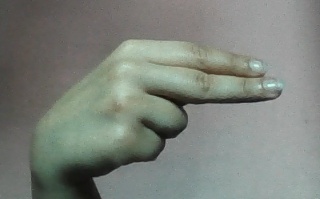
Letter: ain